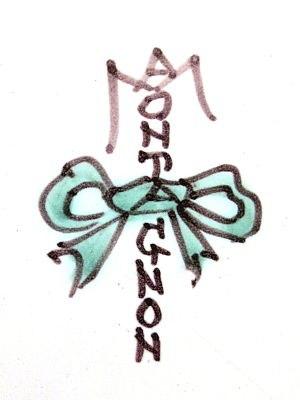
Signature Antoine Montagnon
La faïencerie Montagnon ou manufacture du Bout du monde est une faïencerie fondée en 1648 à Nevers, rachetée par Antoine Montagnon en 1875 et fermée en 2015.